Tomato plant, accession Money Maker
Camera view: vertical (180 deg); turntable rotation: 120 degrees
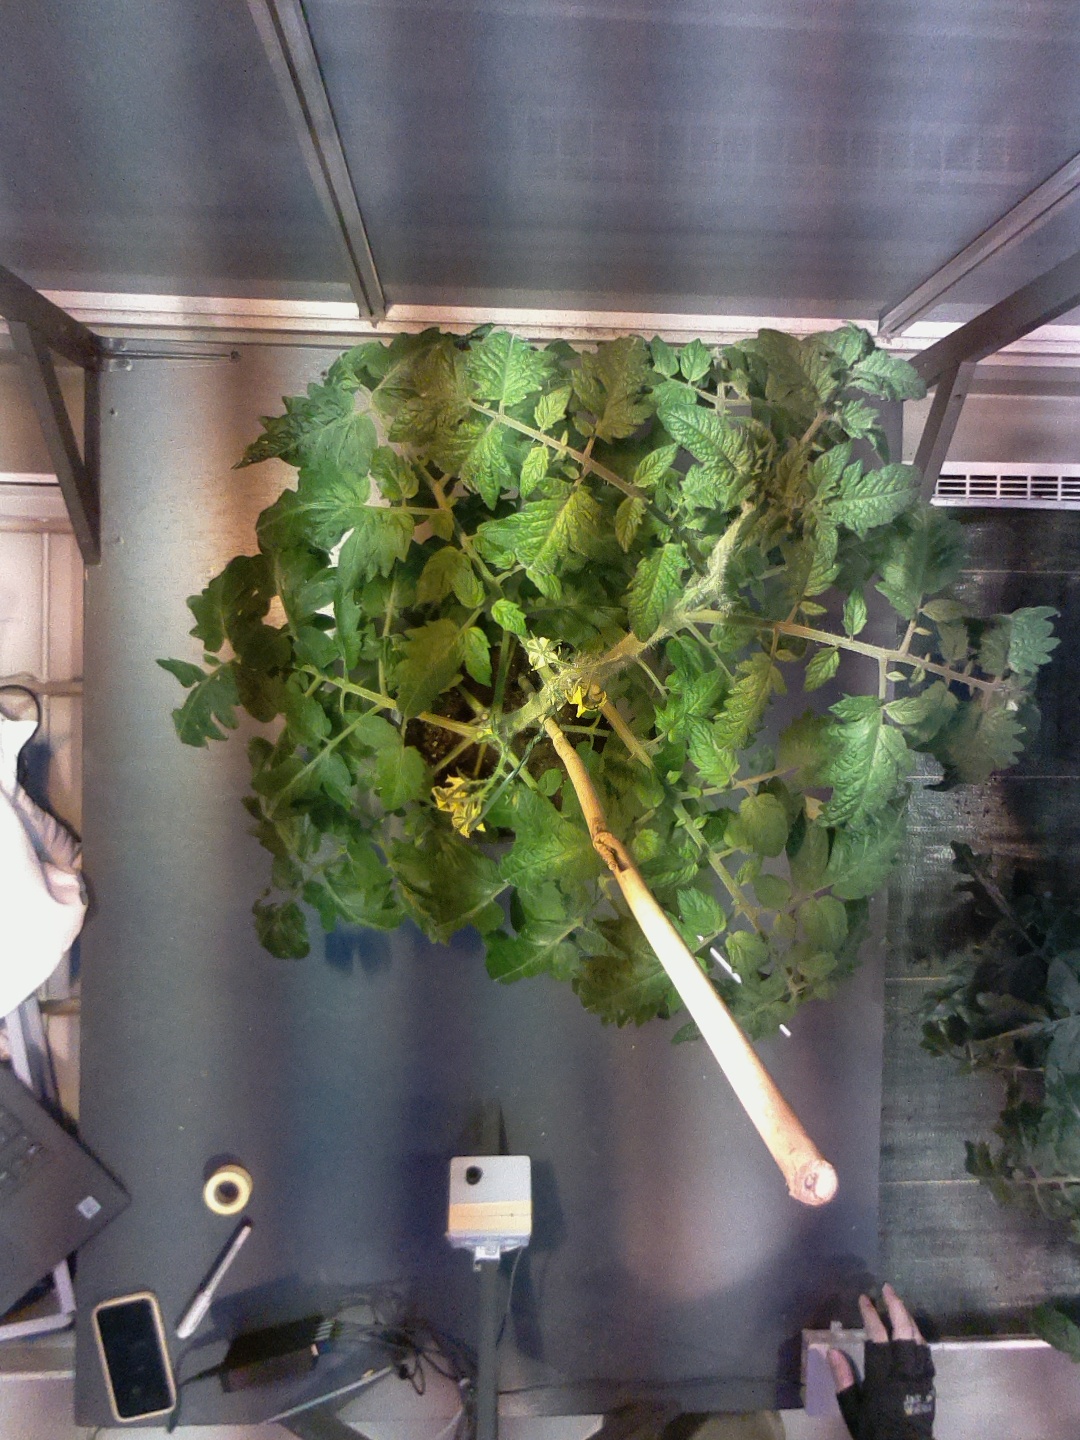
BBCH growth stage 66: Full flowering, 60%-70% of flowers open, more petals falling